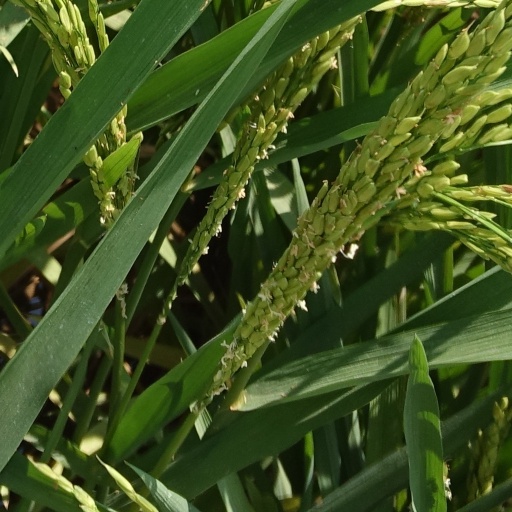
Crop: rice